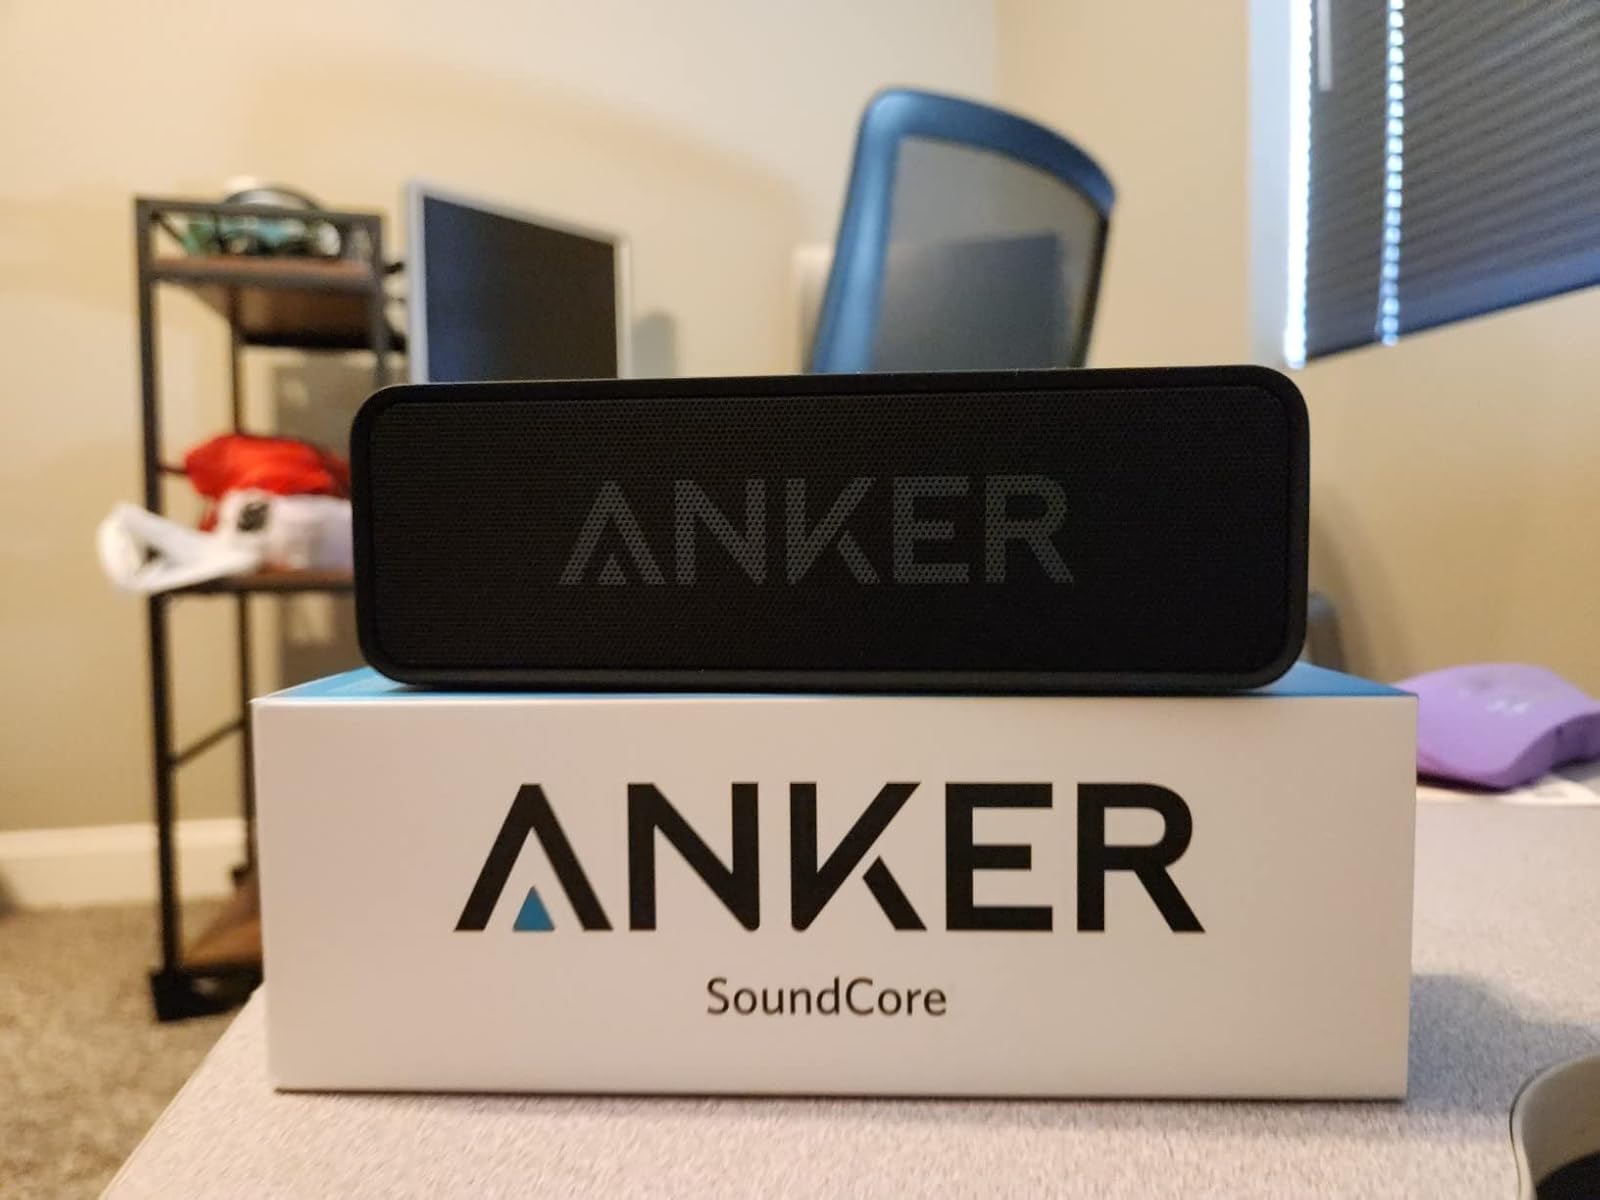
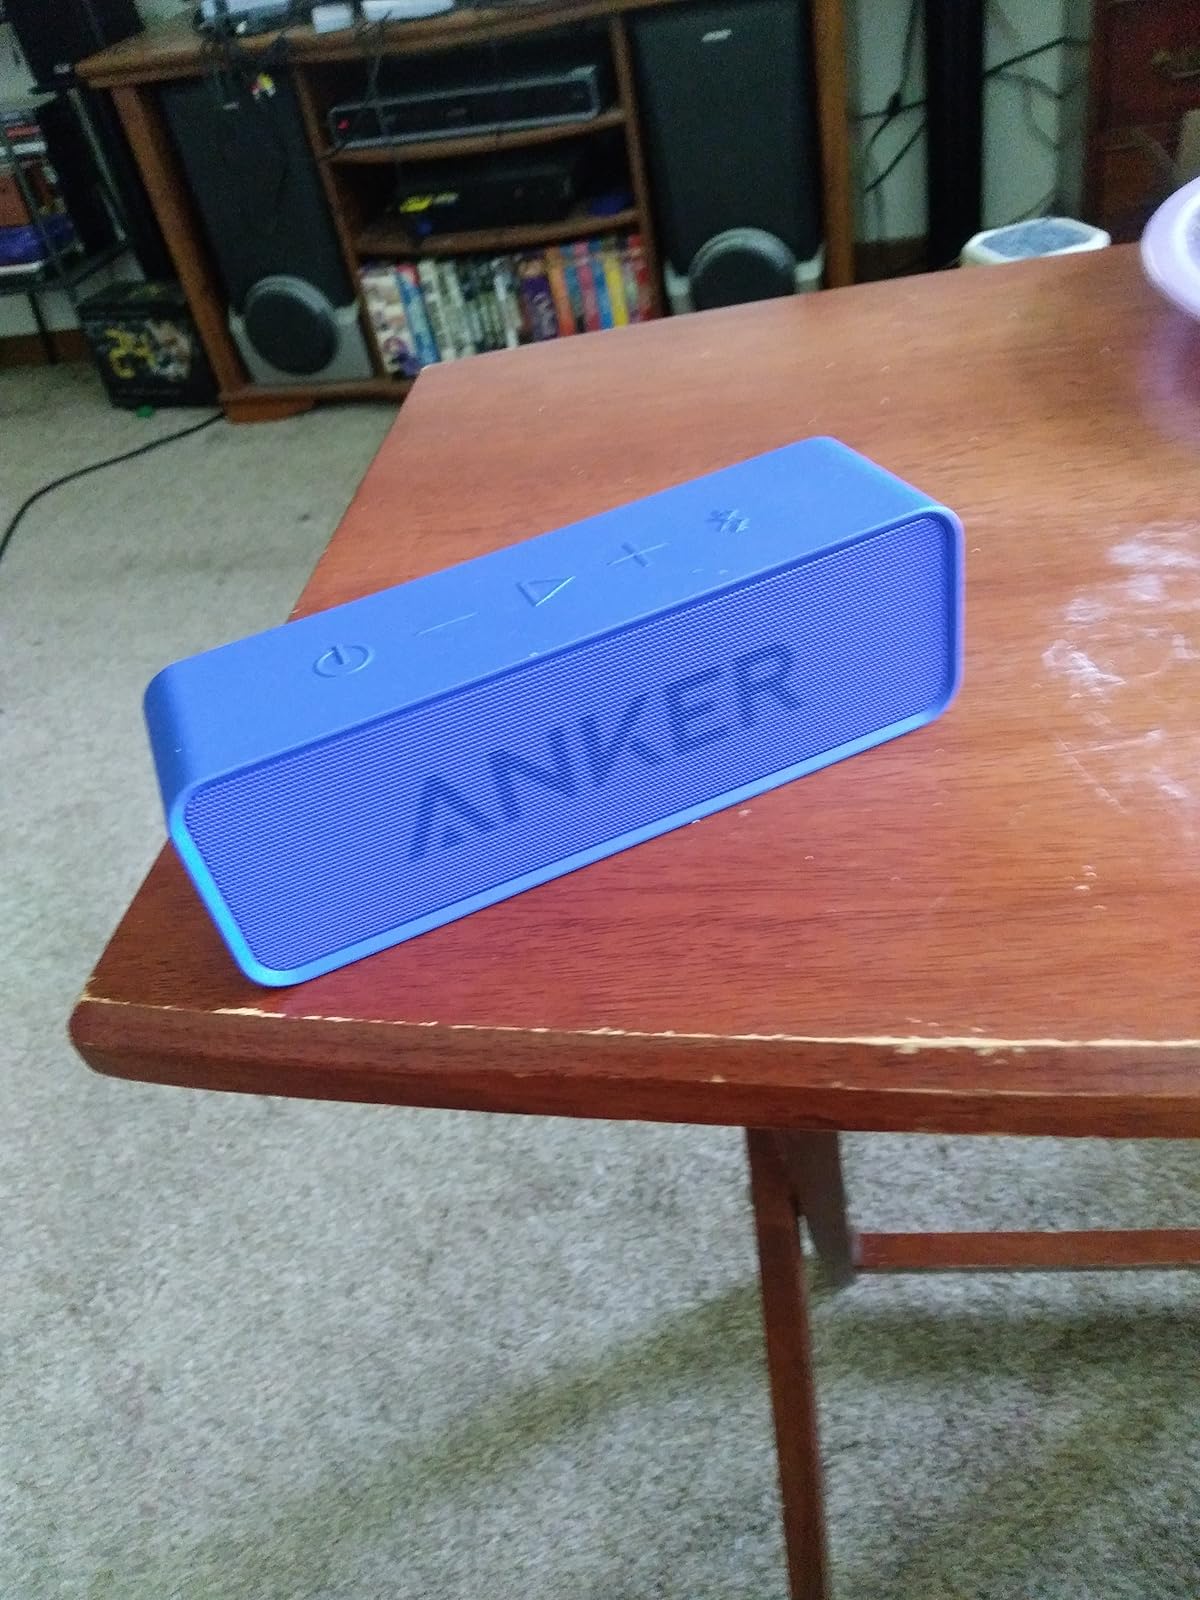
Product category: speaker
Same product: no